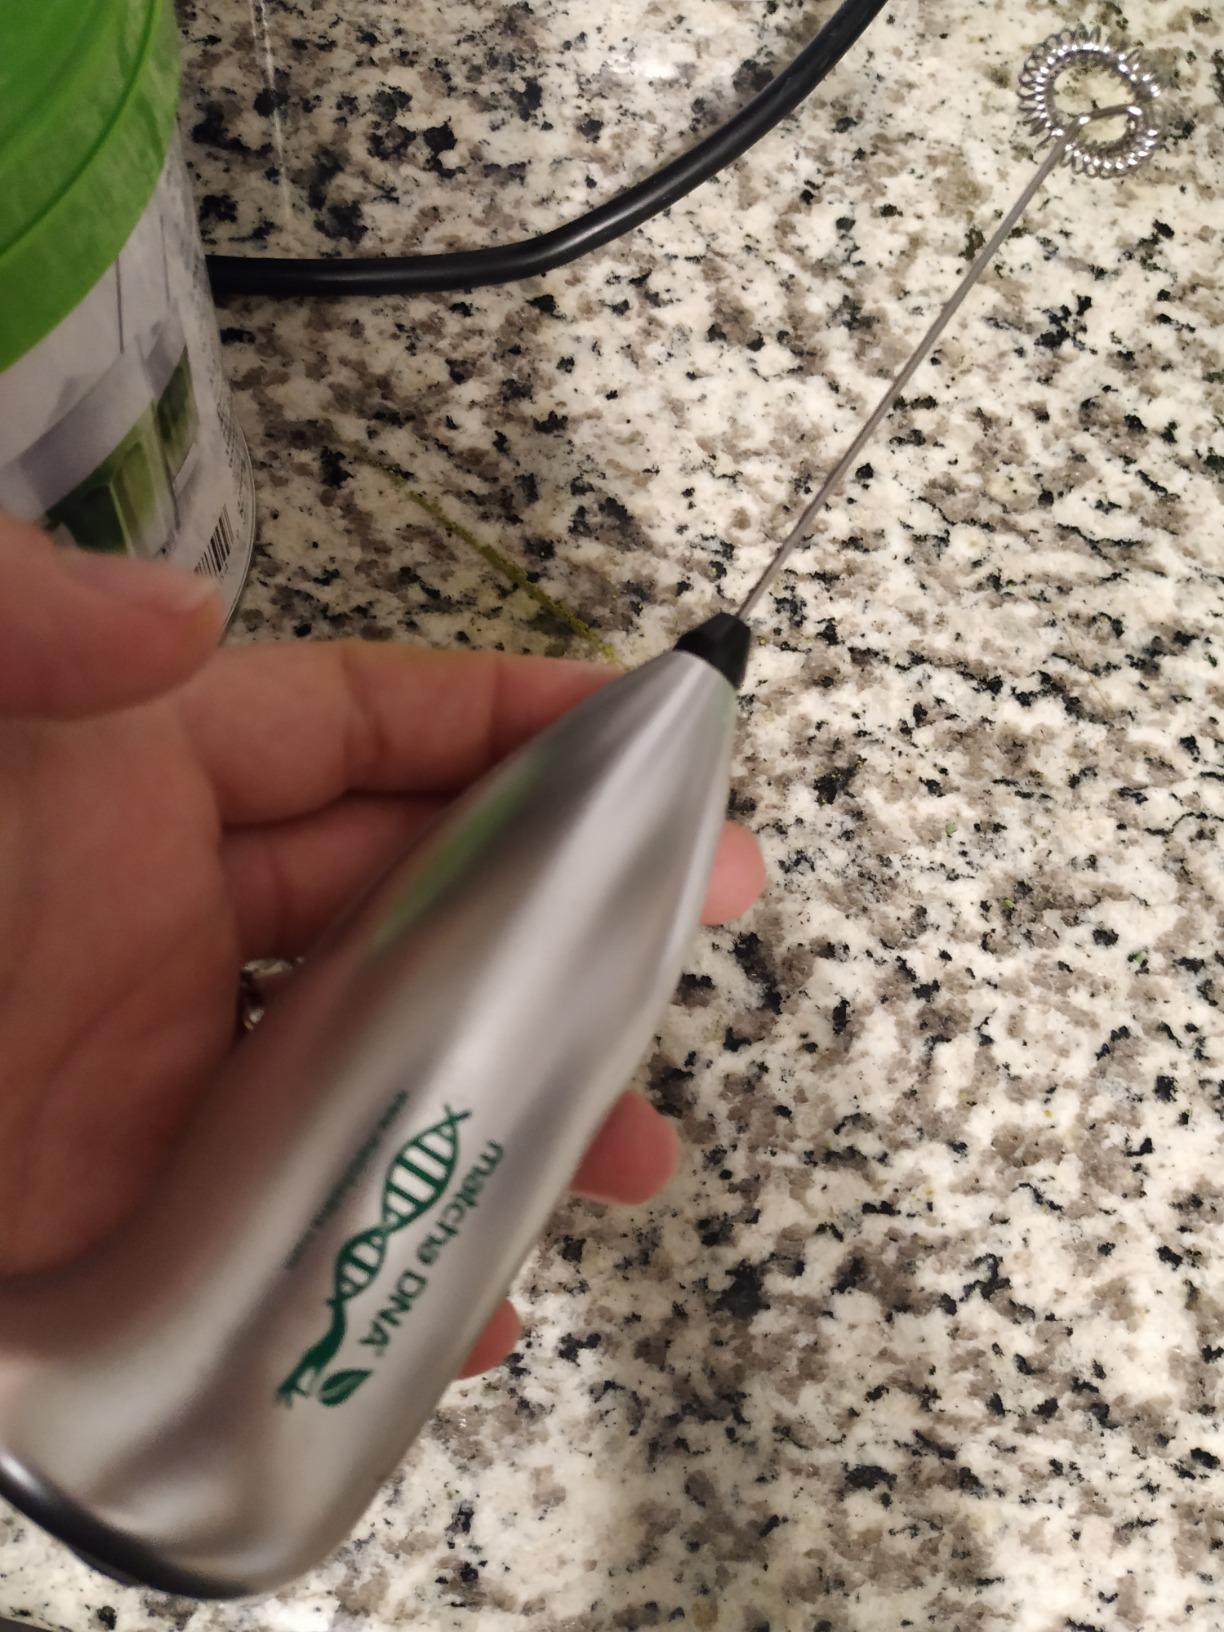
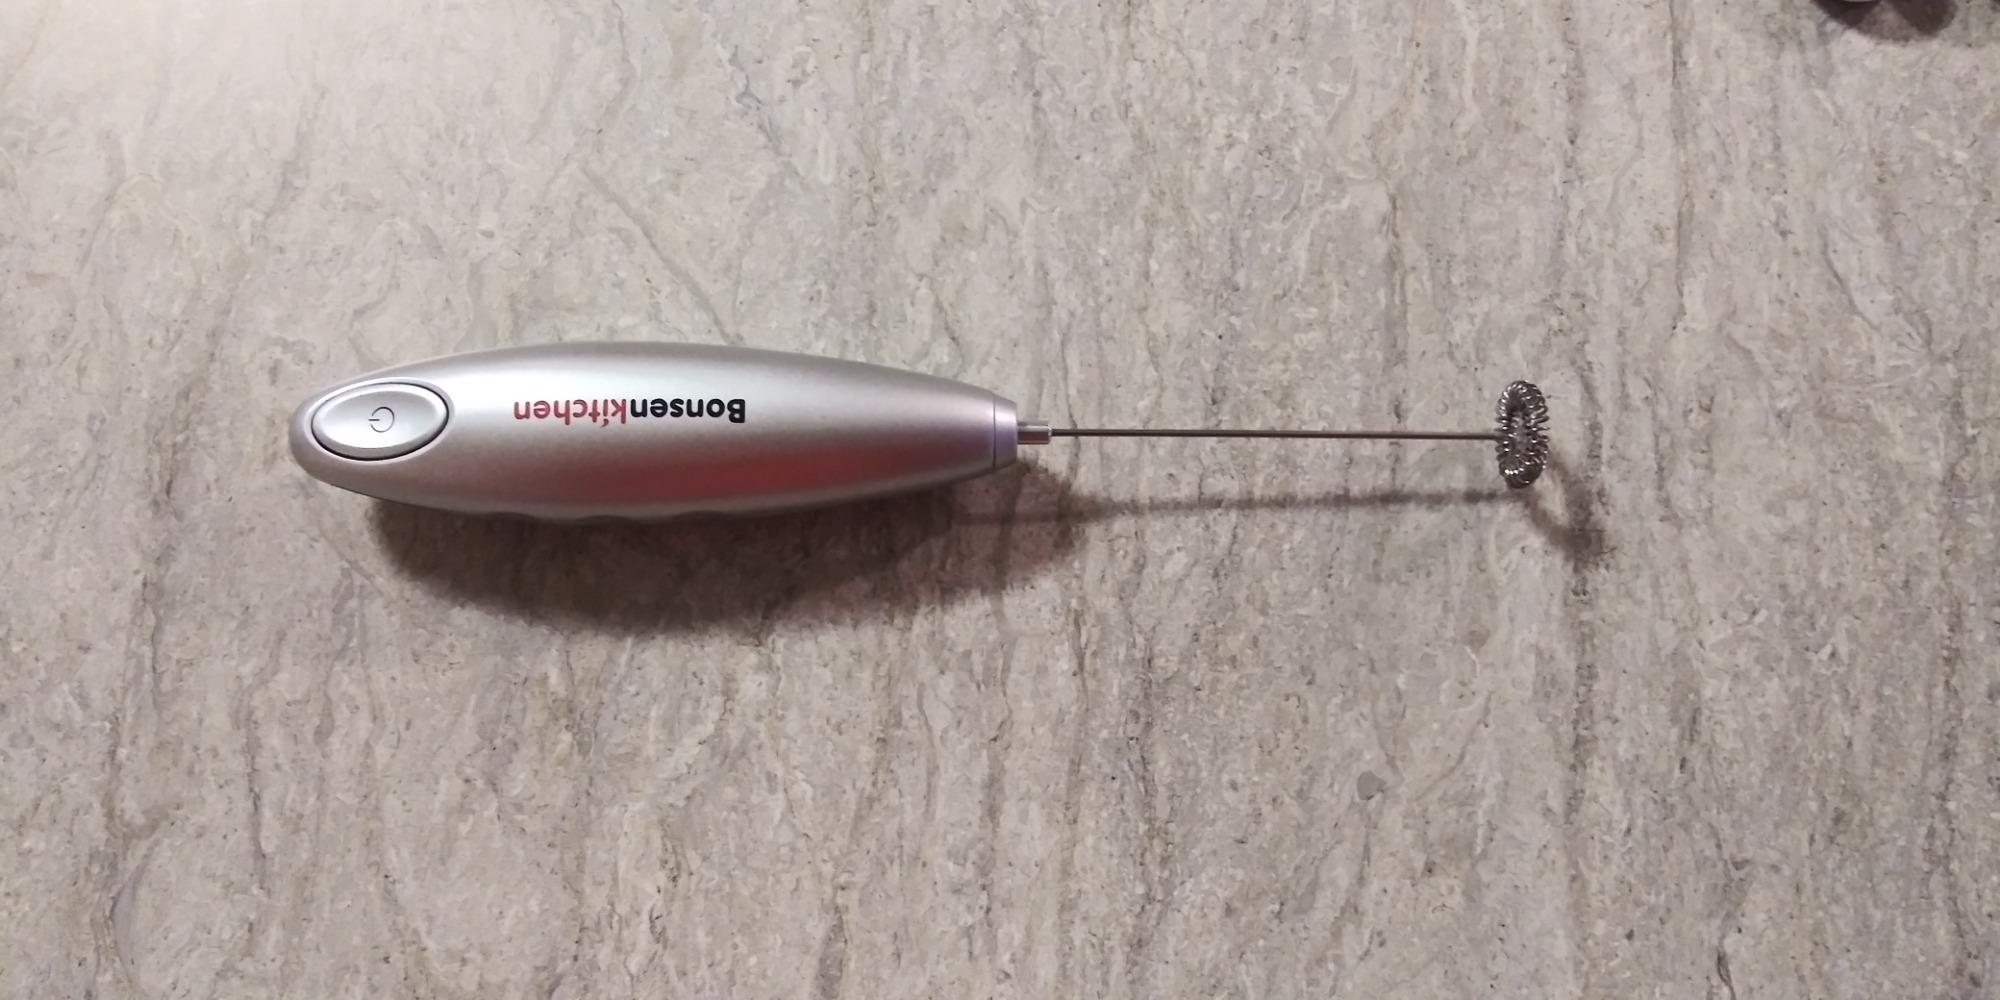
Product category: items_mixer
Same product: no